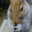
Label: squirrel